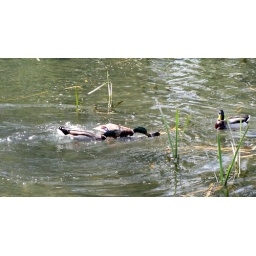
View large. One duck is being held under water by two others.He was eventually chased out of the pond.